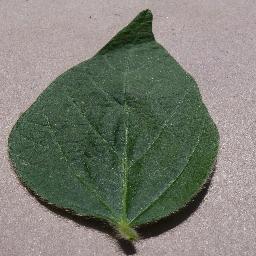
Label: Soybean___healthy